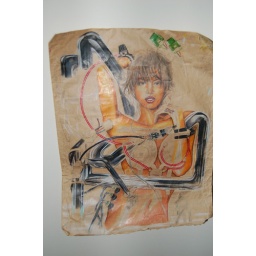
&amp;quot;Turbo Girl&amp;quot; by: Ceaver 640. Colored Pencil, graphite on brown paper bag. Created in San Quinten State Penn.